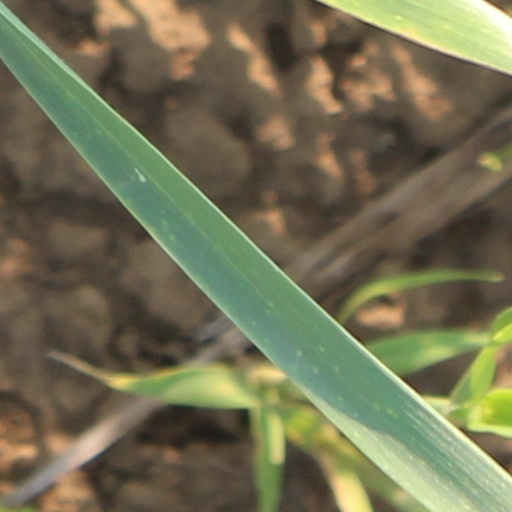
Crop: wheat